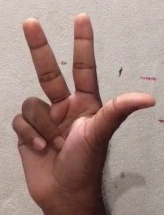
ASL sign: 3